Memphis, Tennessee

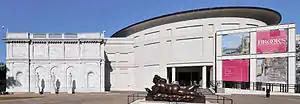
Memphis Brooks Museum of Art

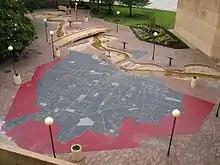
Mud Island Mississippi River Park

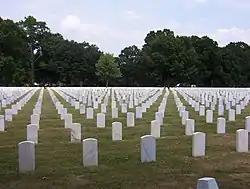
Memphis National Cemetery

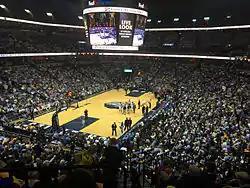
FedExForum during a Grizzlies game

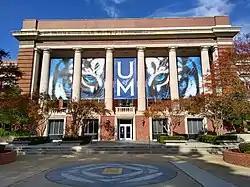
The University of Memphis

The Memphis National Cemetery is a United States National Cemetery located in northeastern Memphis.